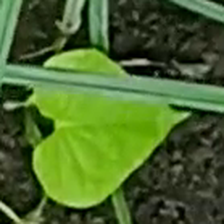
Weed species: Obscure_morning _glory(Ipomoea obscura)